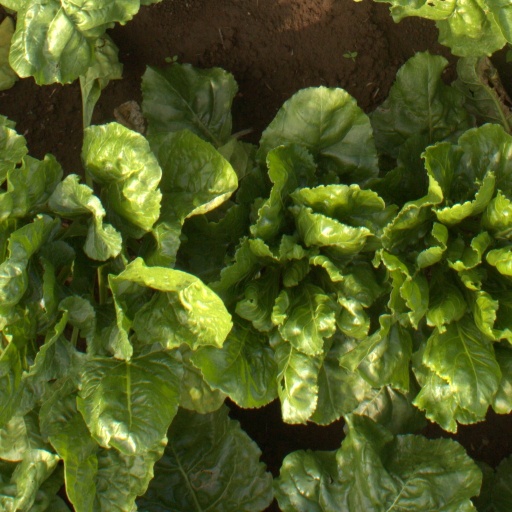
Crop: sugar beet